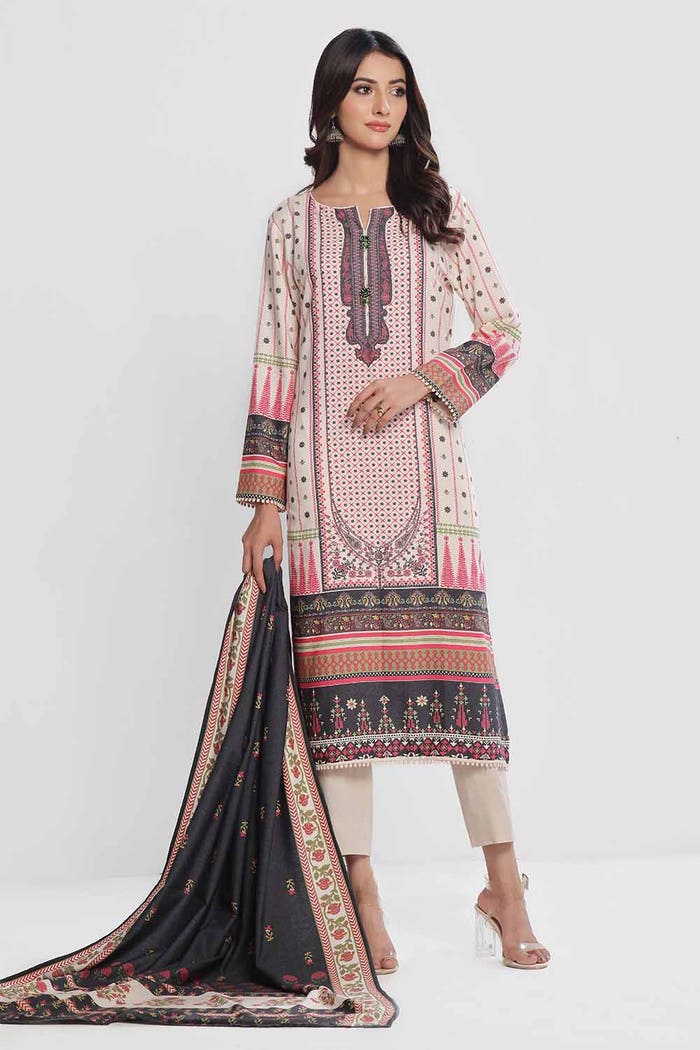
pink multi embroidered cotton suit